Mining industry of Mali

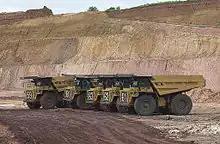
Yatela Gold Mine

Industrial gold mining in Mali is primarily done by foreign investors and companies. Anglogold Ashanti, Randgold, and IAMGold are the three primary mining companies extracting gold. There are other much smaller companies that are involved as well, many of these are Canadian and Australian organizations. In the early years of industrial gold mining in the country, four gold mines produced most of the gold in the country: Sadiola mine, Morila mine, Yatela mine, and Sayama mine. Artisanal gold mining also comprises a large amount of gold that is produced in Mali. There are an estimated 300 to 350 artisanal gold mines in Mali employing about 400,000 workers. Manual gold extraction has been increasing as an economic activity since the late 1980s.